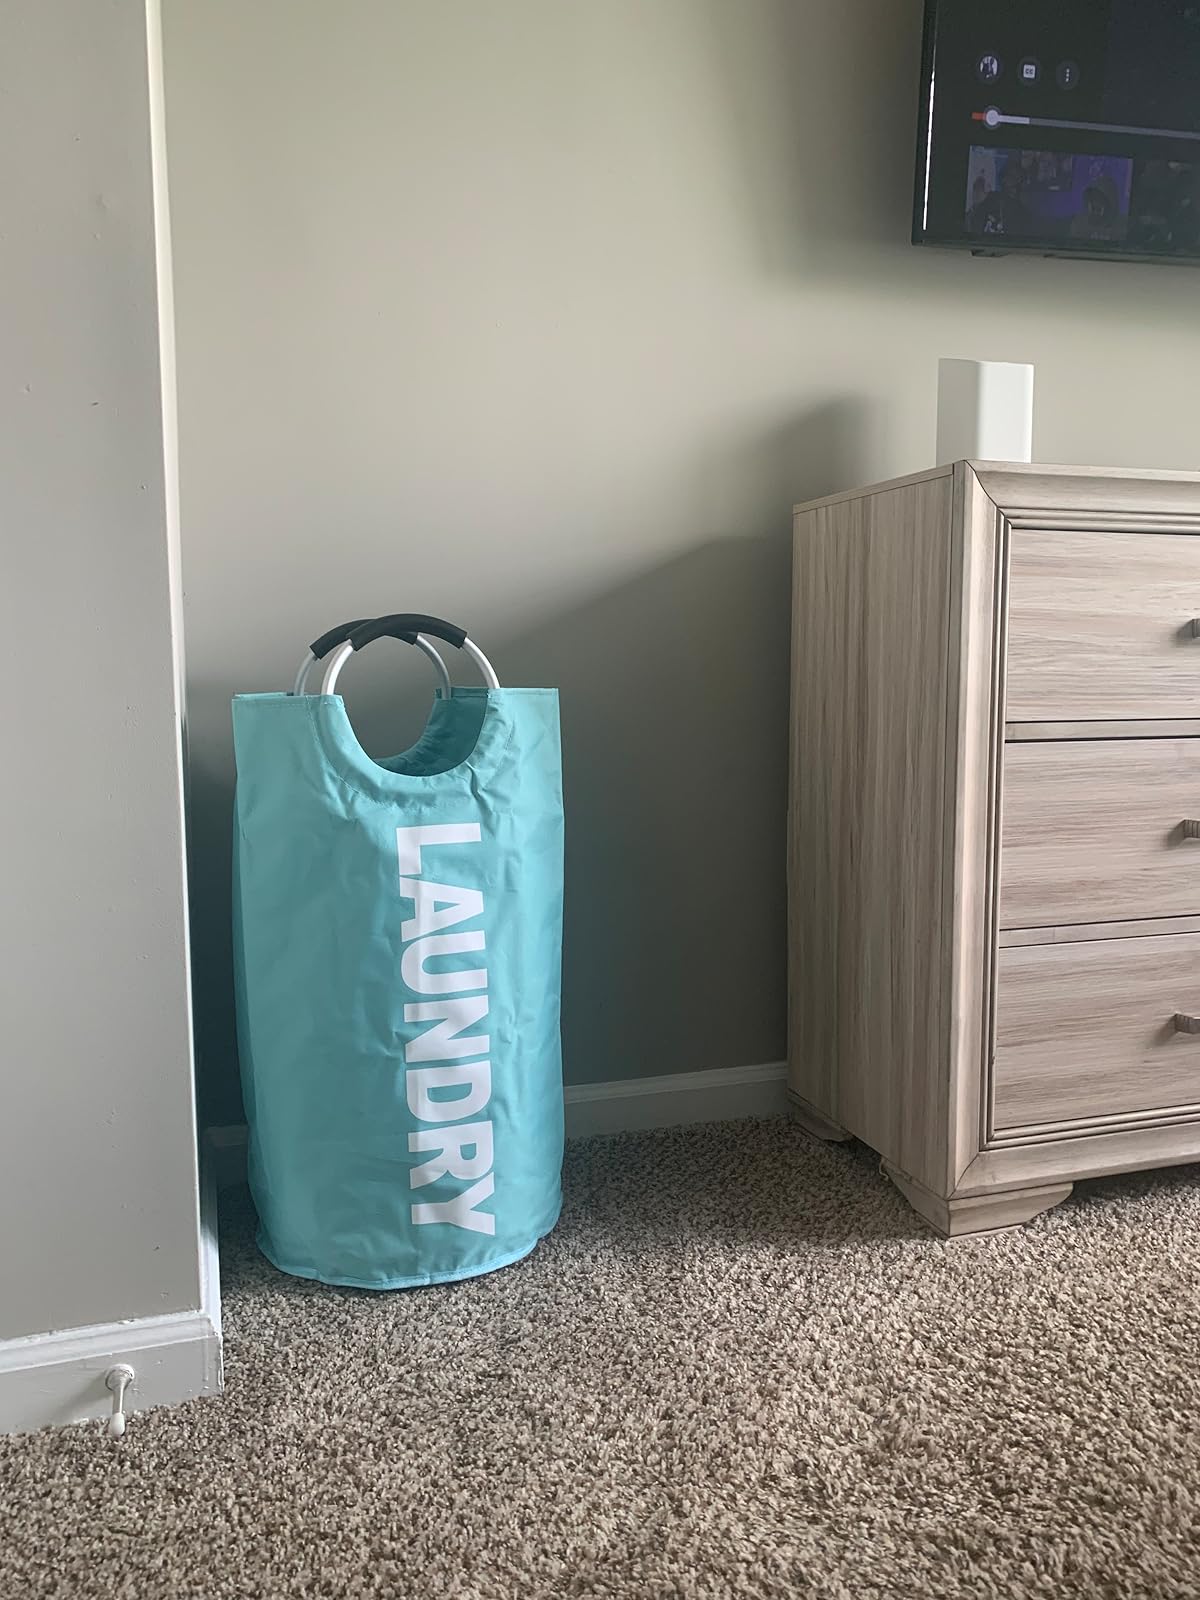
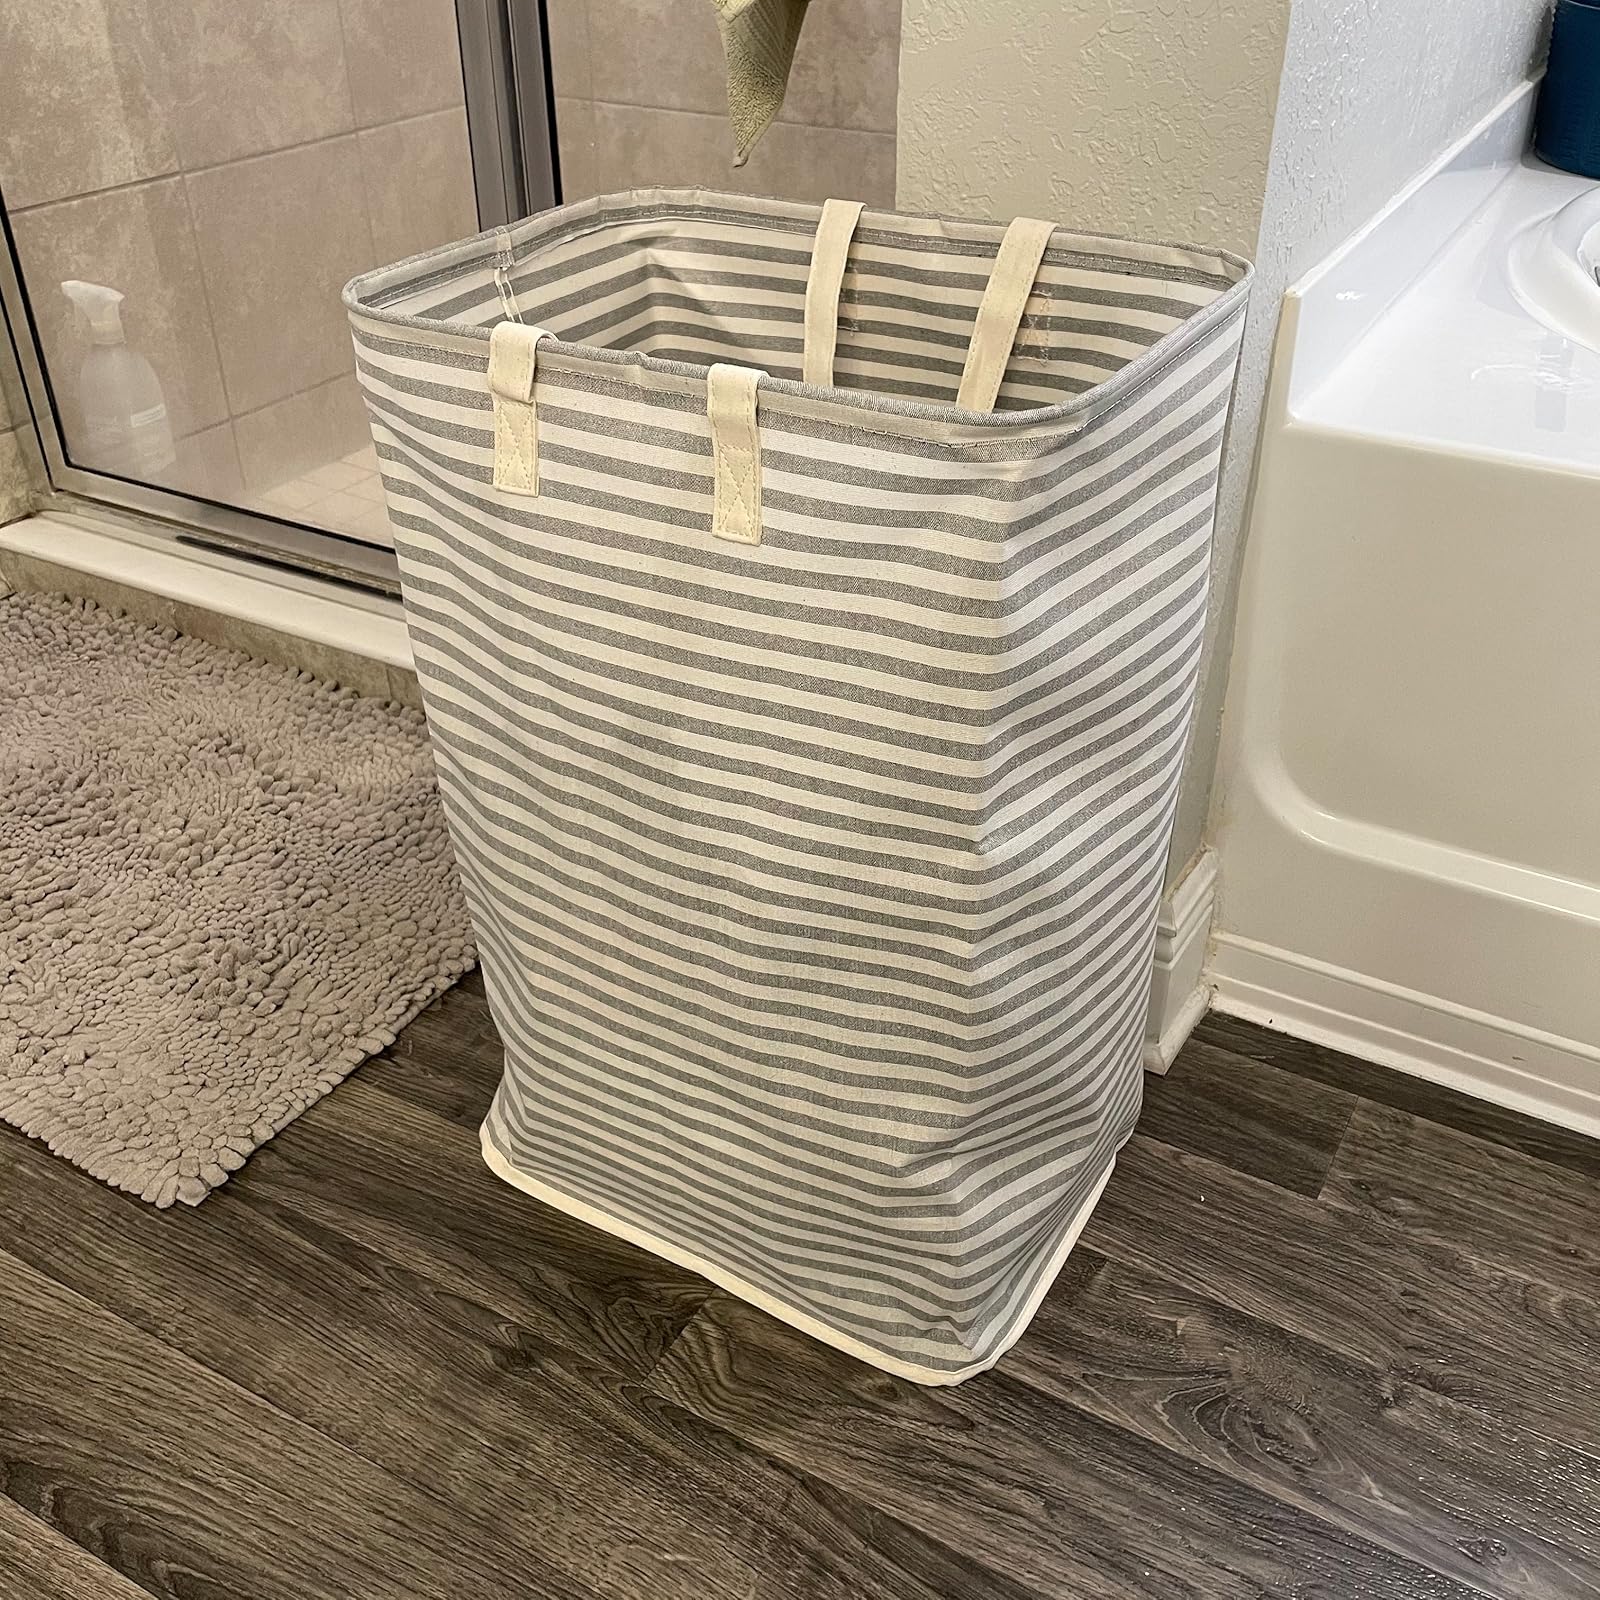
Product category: items_hamper
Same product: no